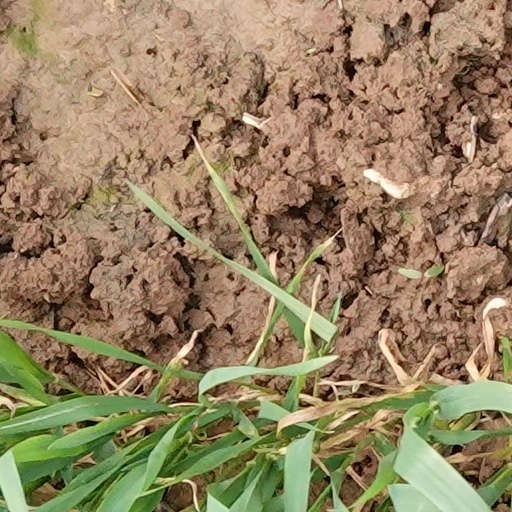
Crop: wheat